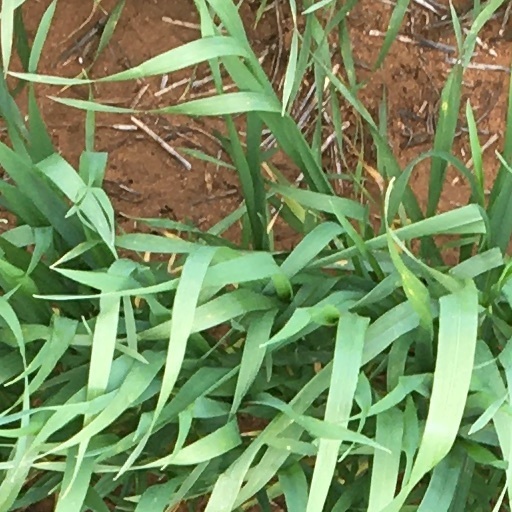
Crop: wheat